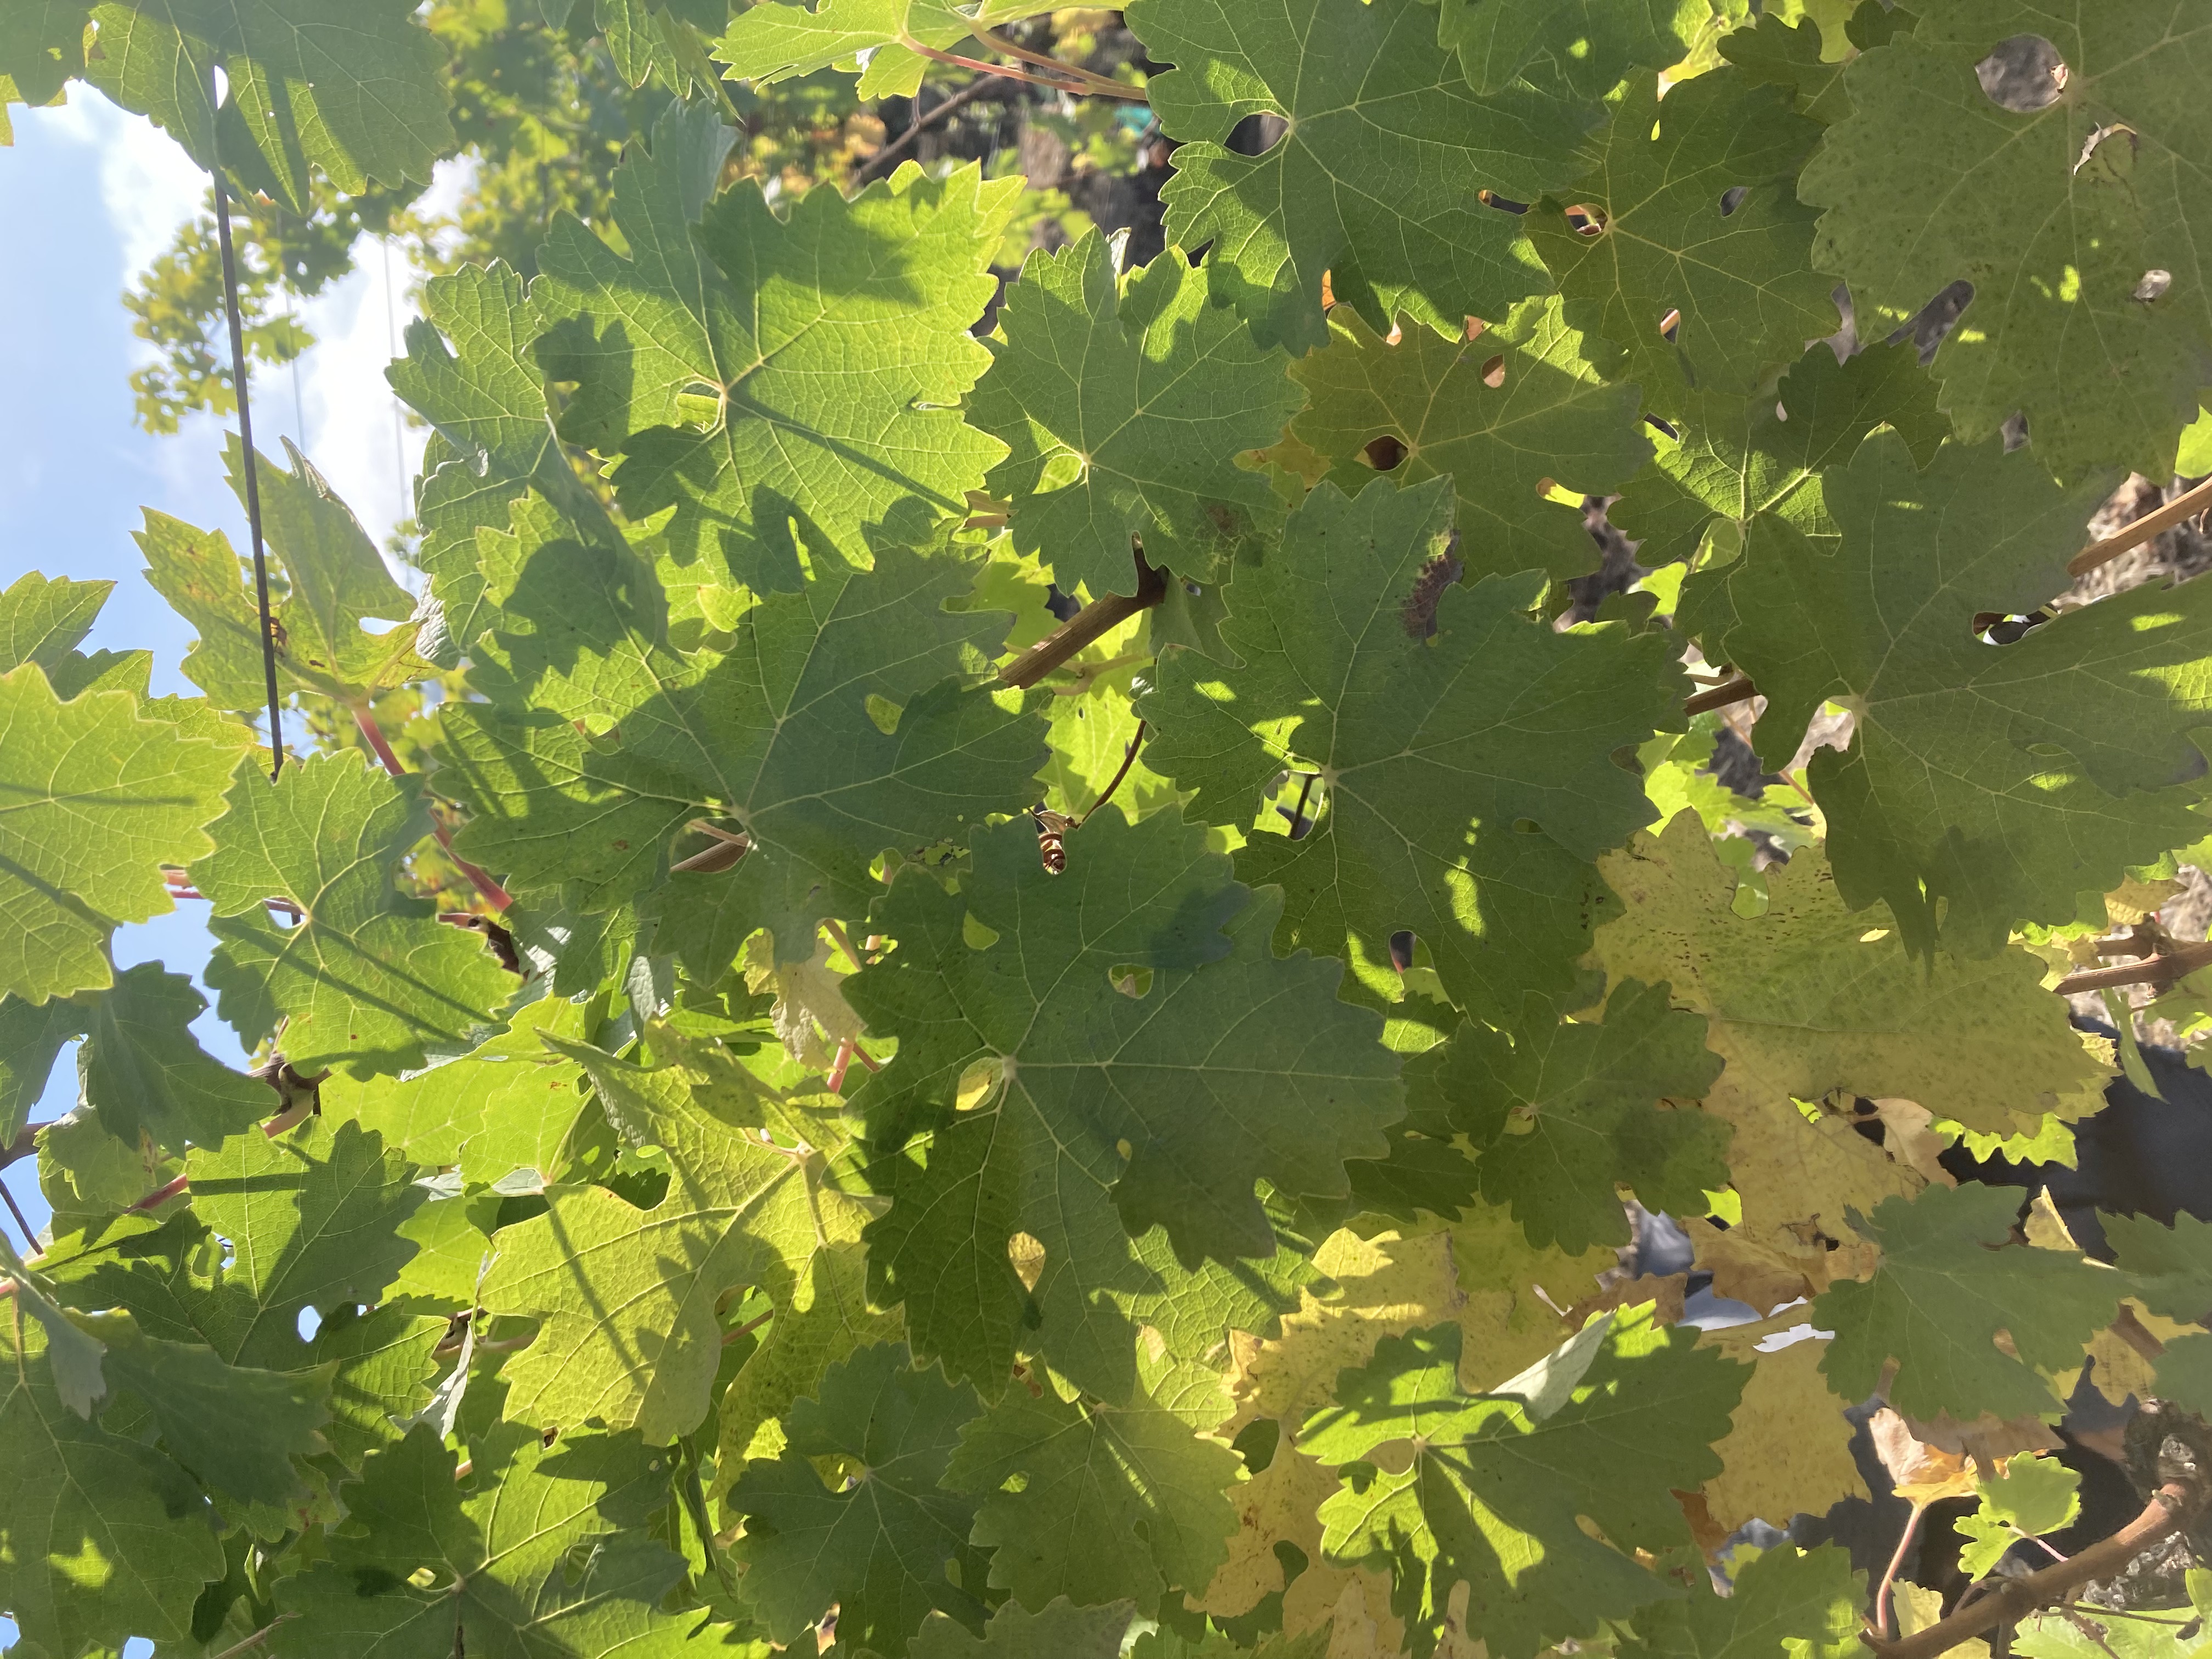
Label: No Virus